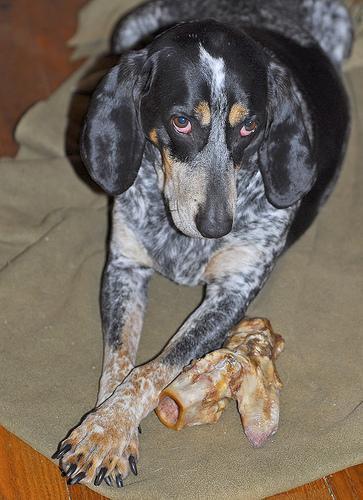
bluetick